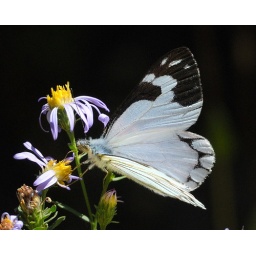
White butterfly on flower in forest near Serene Lakes-26-2 8-24-08